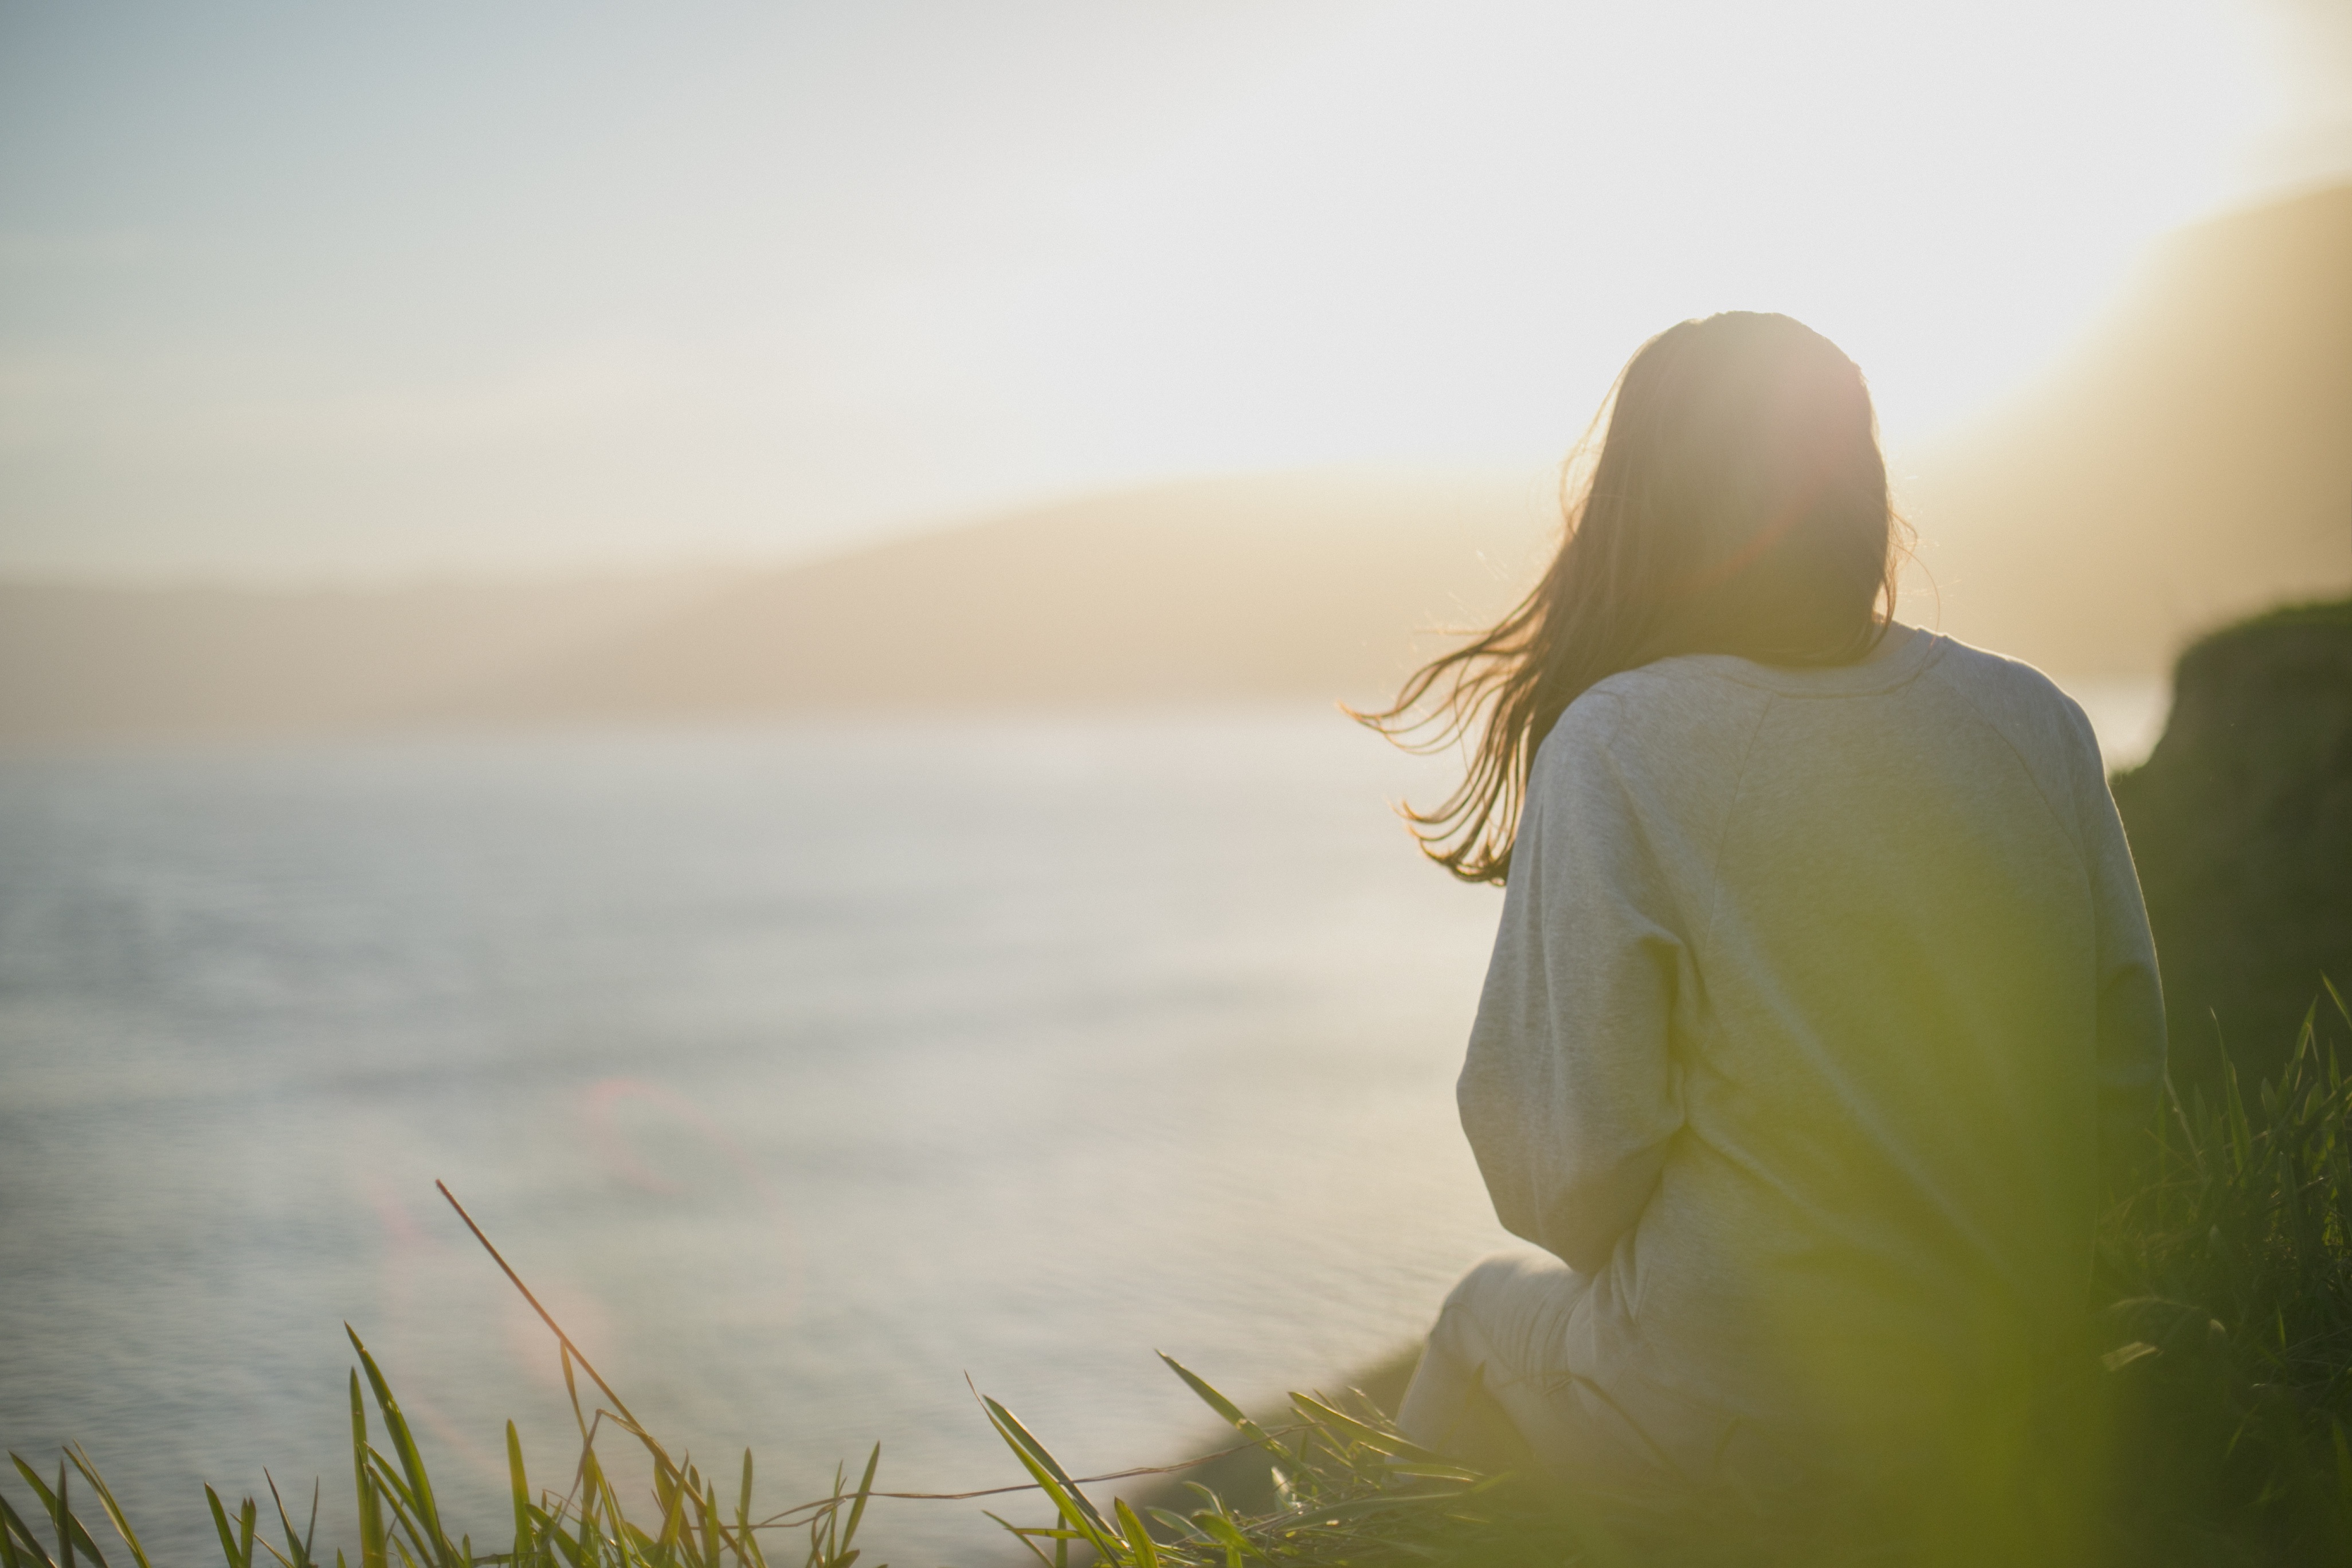
beach, sea, grass, horizon, person, light, girl, sun, woman, sunset, photography, sunlight, morning, flower, love, reflection, romance, photograph, emotion, interaction, atmospheric phenomenon